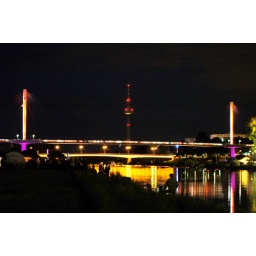
Fully illuminated pedestrian bridge across Neckar river with the television tower in the back.